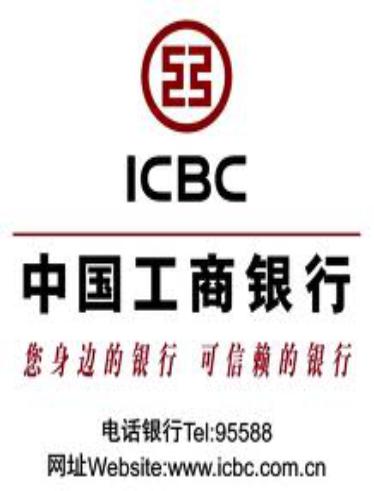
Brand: icbc-2
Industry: Others